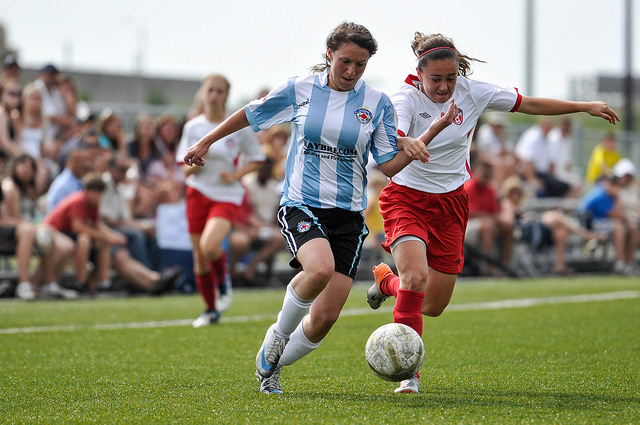
user: Given an image and a question. Answer the question in a short answer. Question: What is the name of this sport in england? Short Answer:
assistant: football